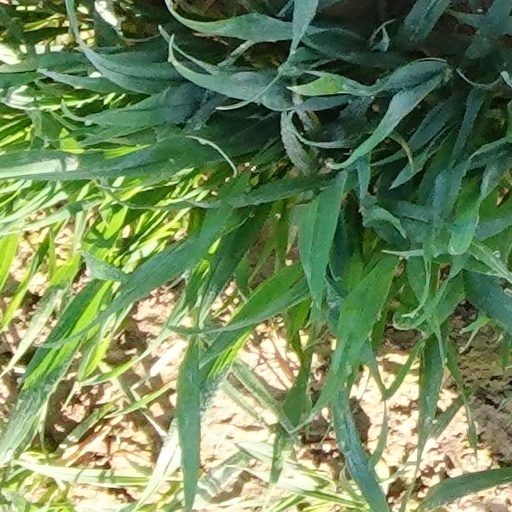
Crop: wheat